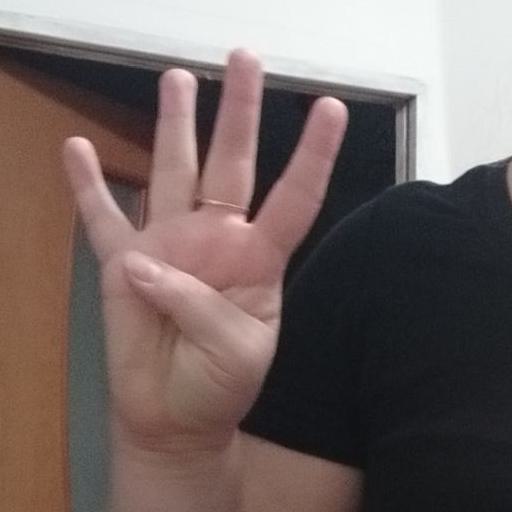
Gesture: four